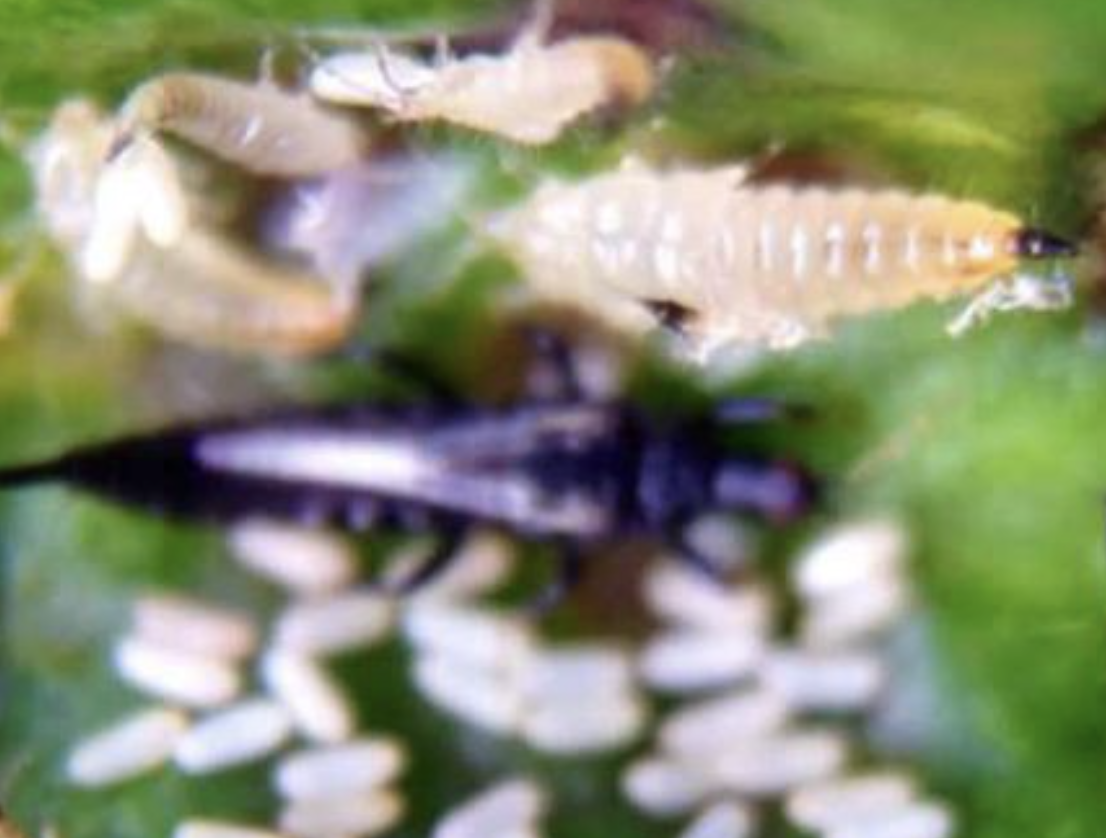
Label: thrips_disease